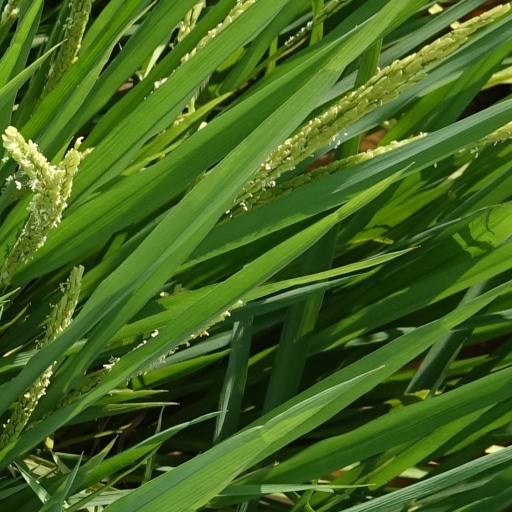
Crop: rice